Peugeot Type 153

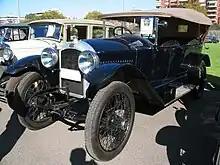
153 Phaeton 1923

Production resumed in 1920. A revised Type 153 was given a new 2.7 L engine which made . The result was the Type 153 B and was assembled until 1922, with production coming to 1,325 units. A sportier version, lightened and producing , was unveiled in 1922 and called the Type 153 RS. This model sold 200 units. The Type 153 B was replaced in 1923 by the Type 153 BR. It carried on similar design to all past models, carried on the same 2.7 L engine but produced . The Type 153 BR was the final model and it was sold 1,505 units before production ceased in 1925. Production of all Type 153 models came to 3,830.